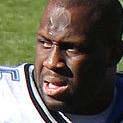
Age: 25